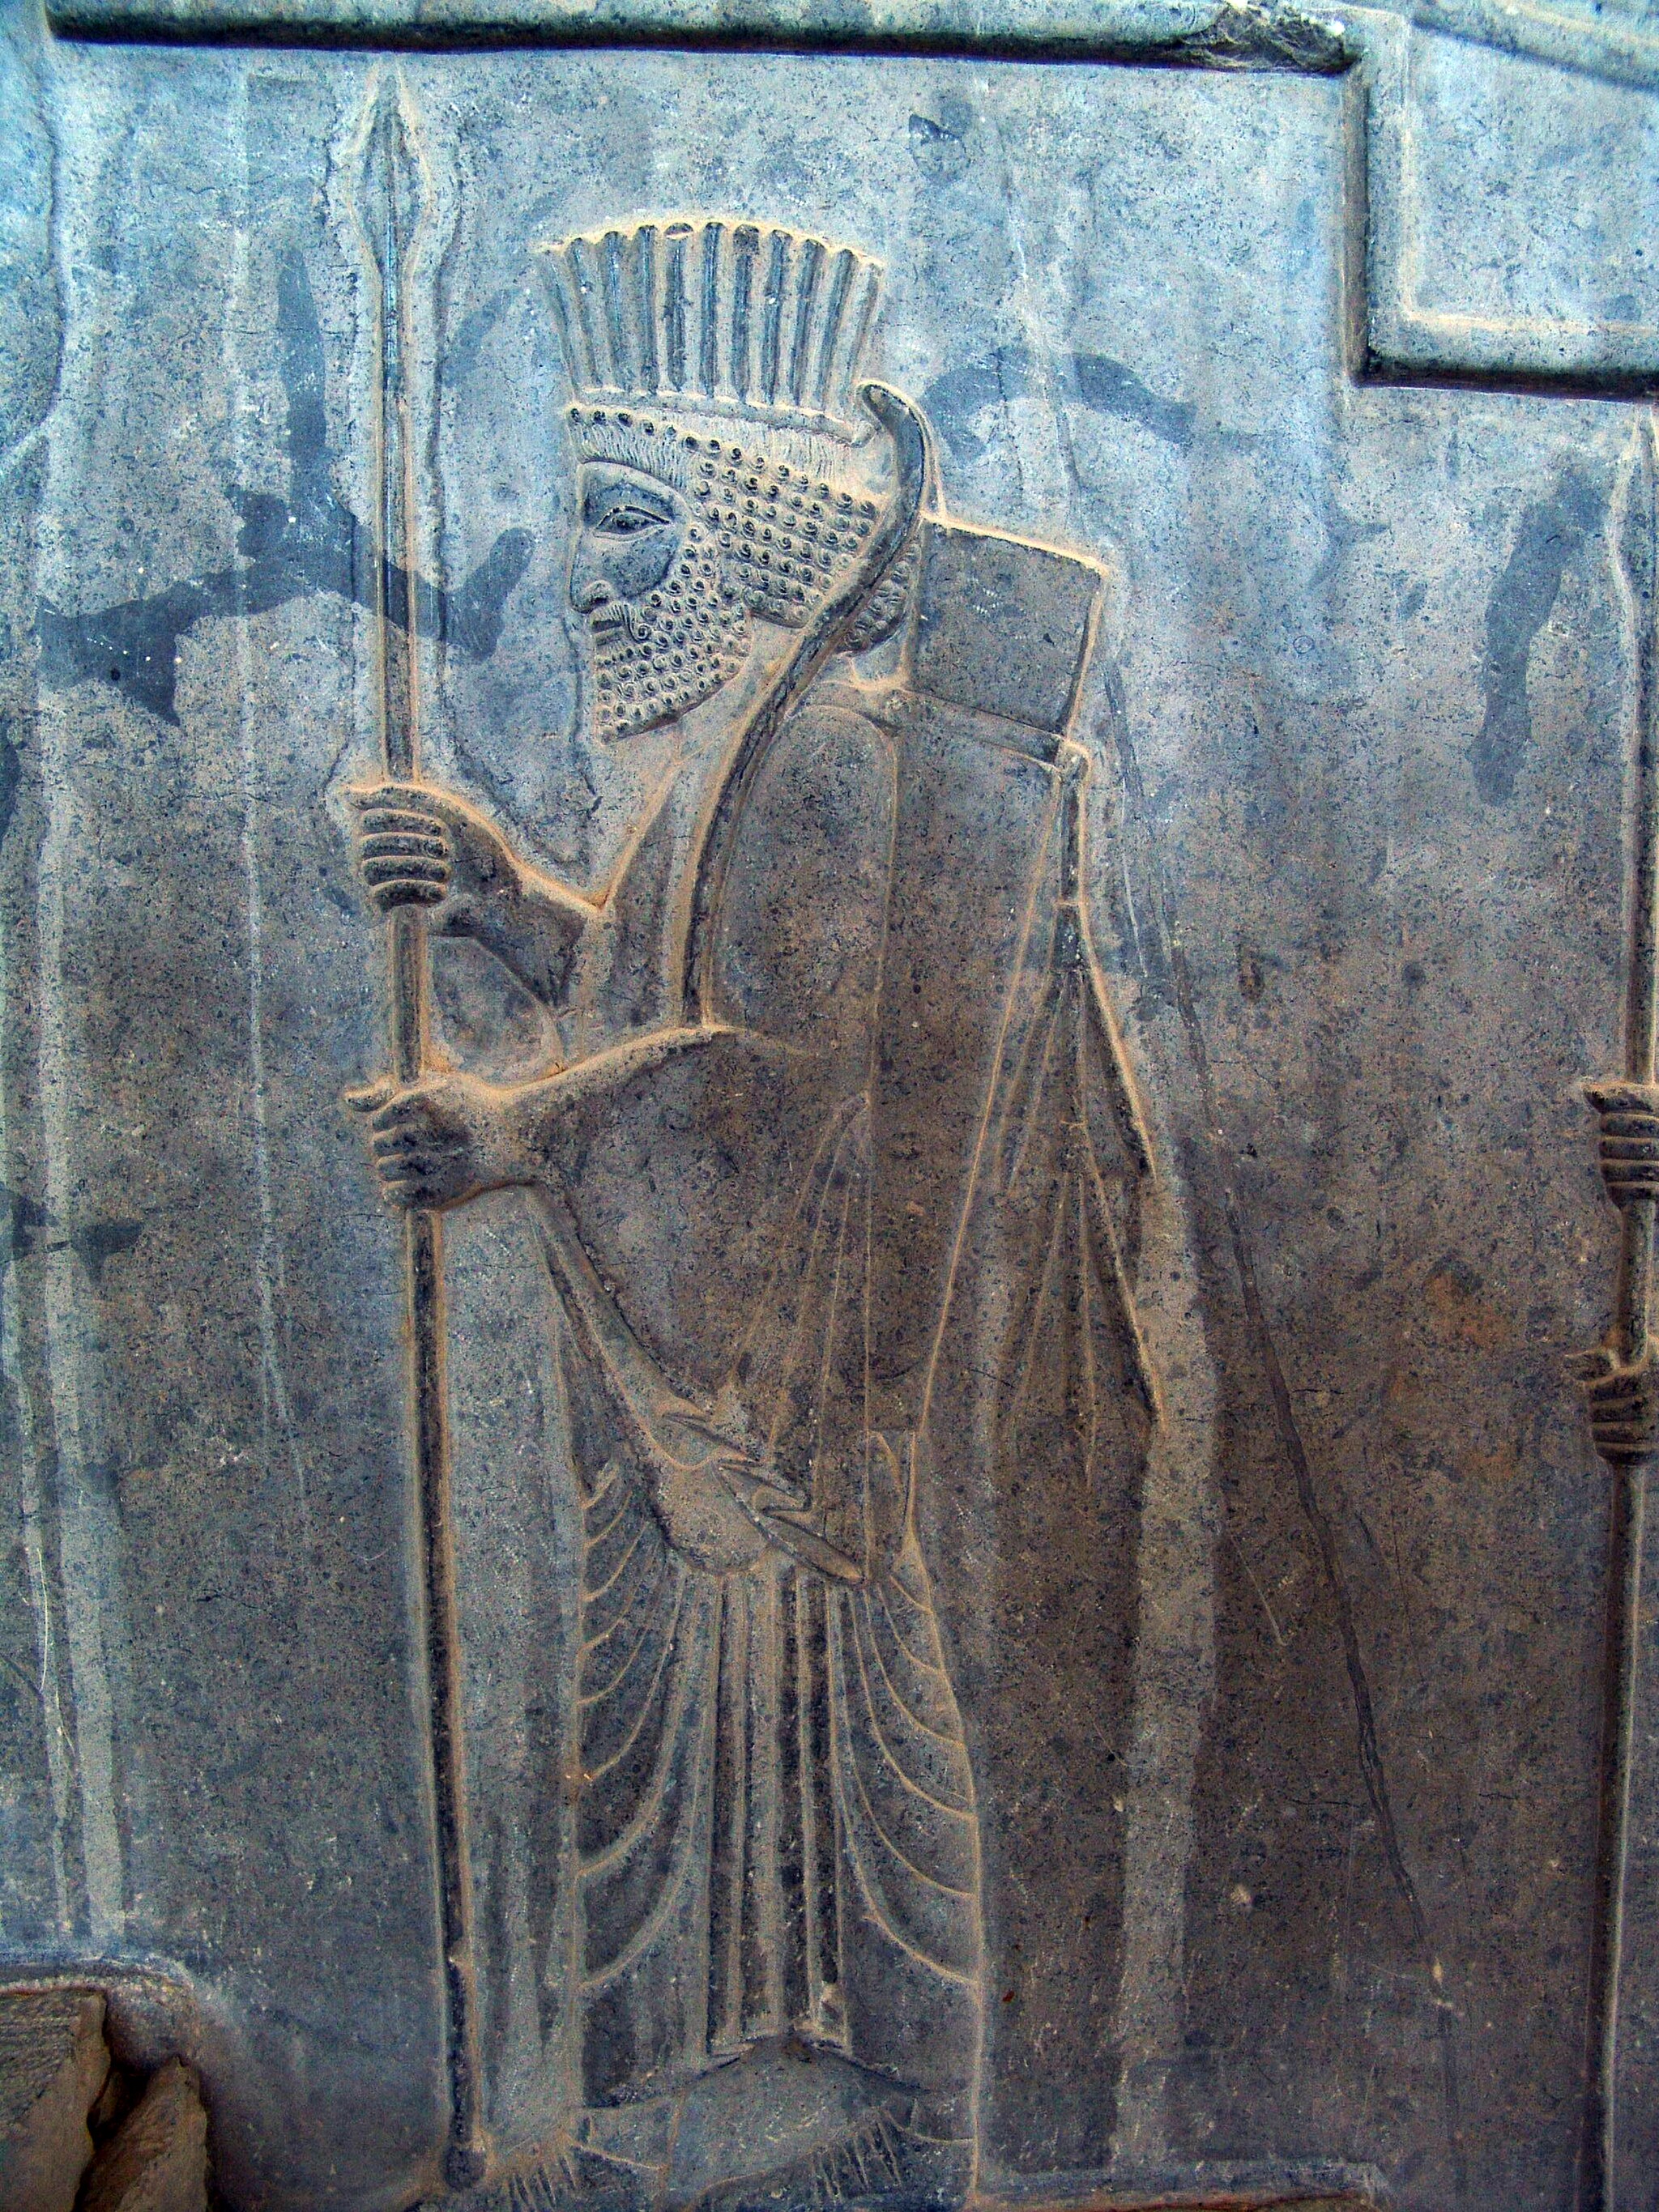
Title: Persepolis 2007 Darafsh (22)
Description: Persepolis
Date: 2007-08-30 08:46:37
Categories: GFDL, Taken with Sony DSC-F828, License migration redundant, Self-published work, Files with coordinates missing SDC location of creation, Apadana stairs of Persepolis, Reliefs of Achaemenid warriors in Persepolis, 2007 in Persepolis, Achaemenids warriors, Photos by Darafsh Kaviyani